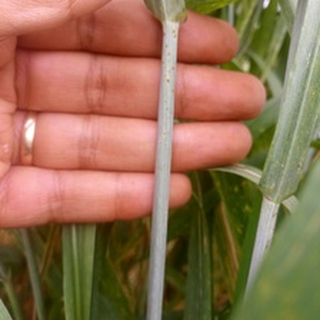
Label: wheat_black_rust